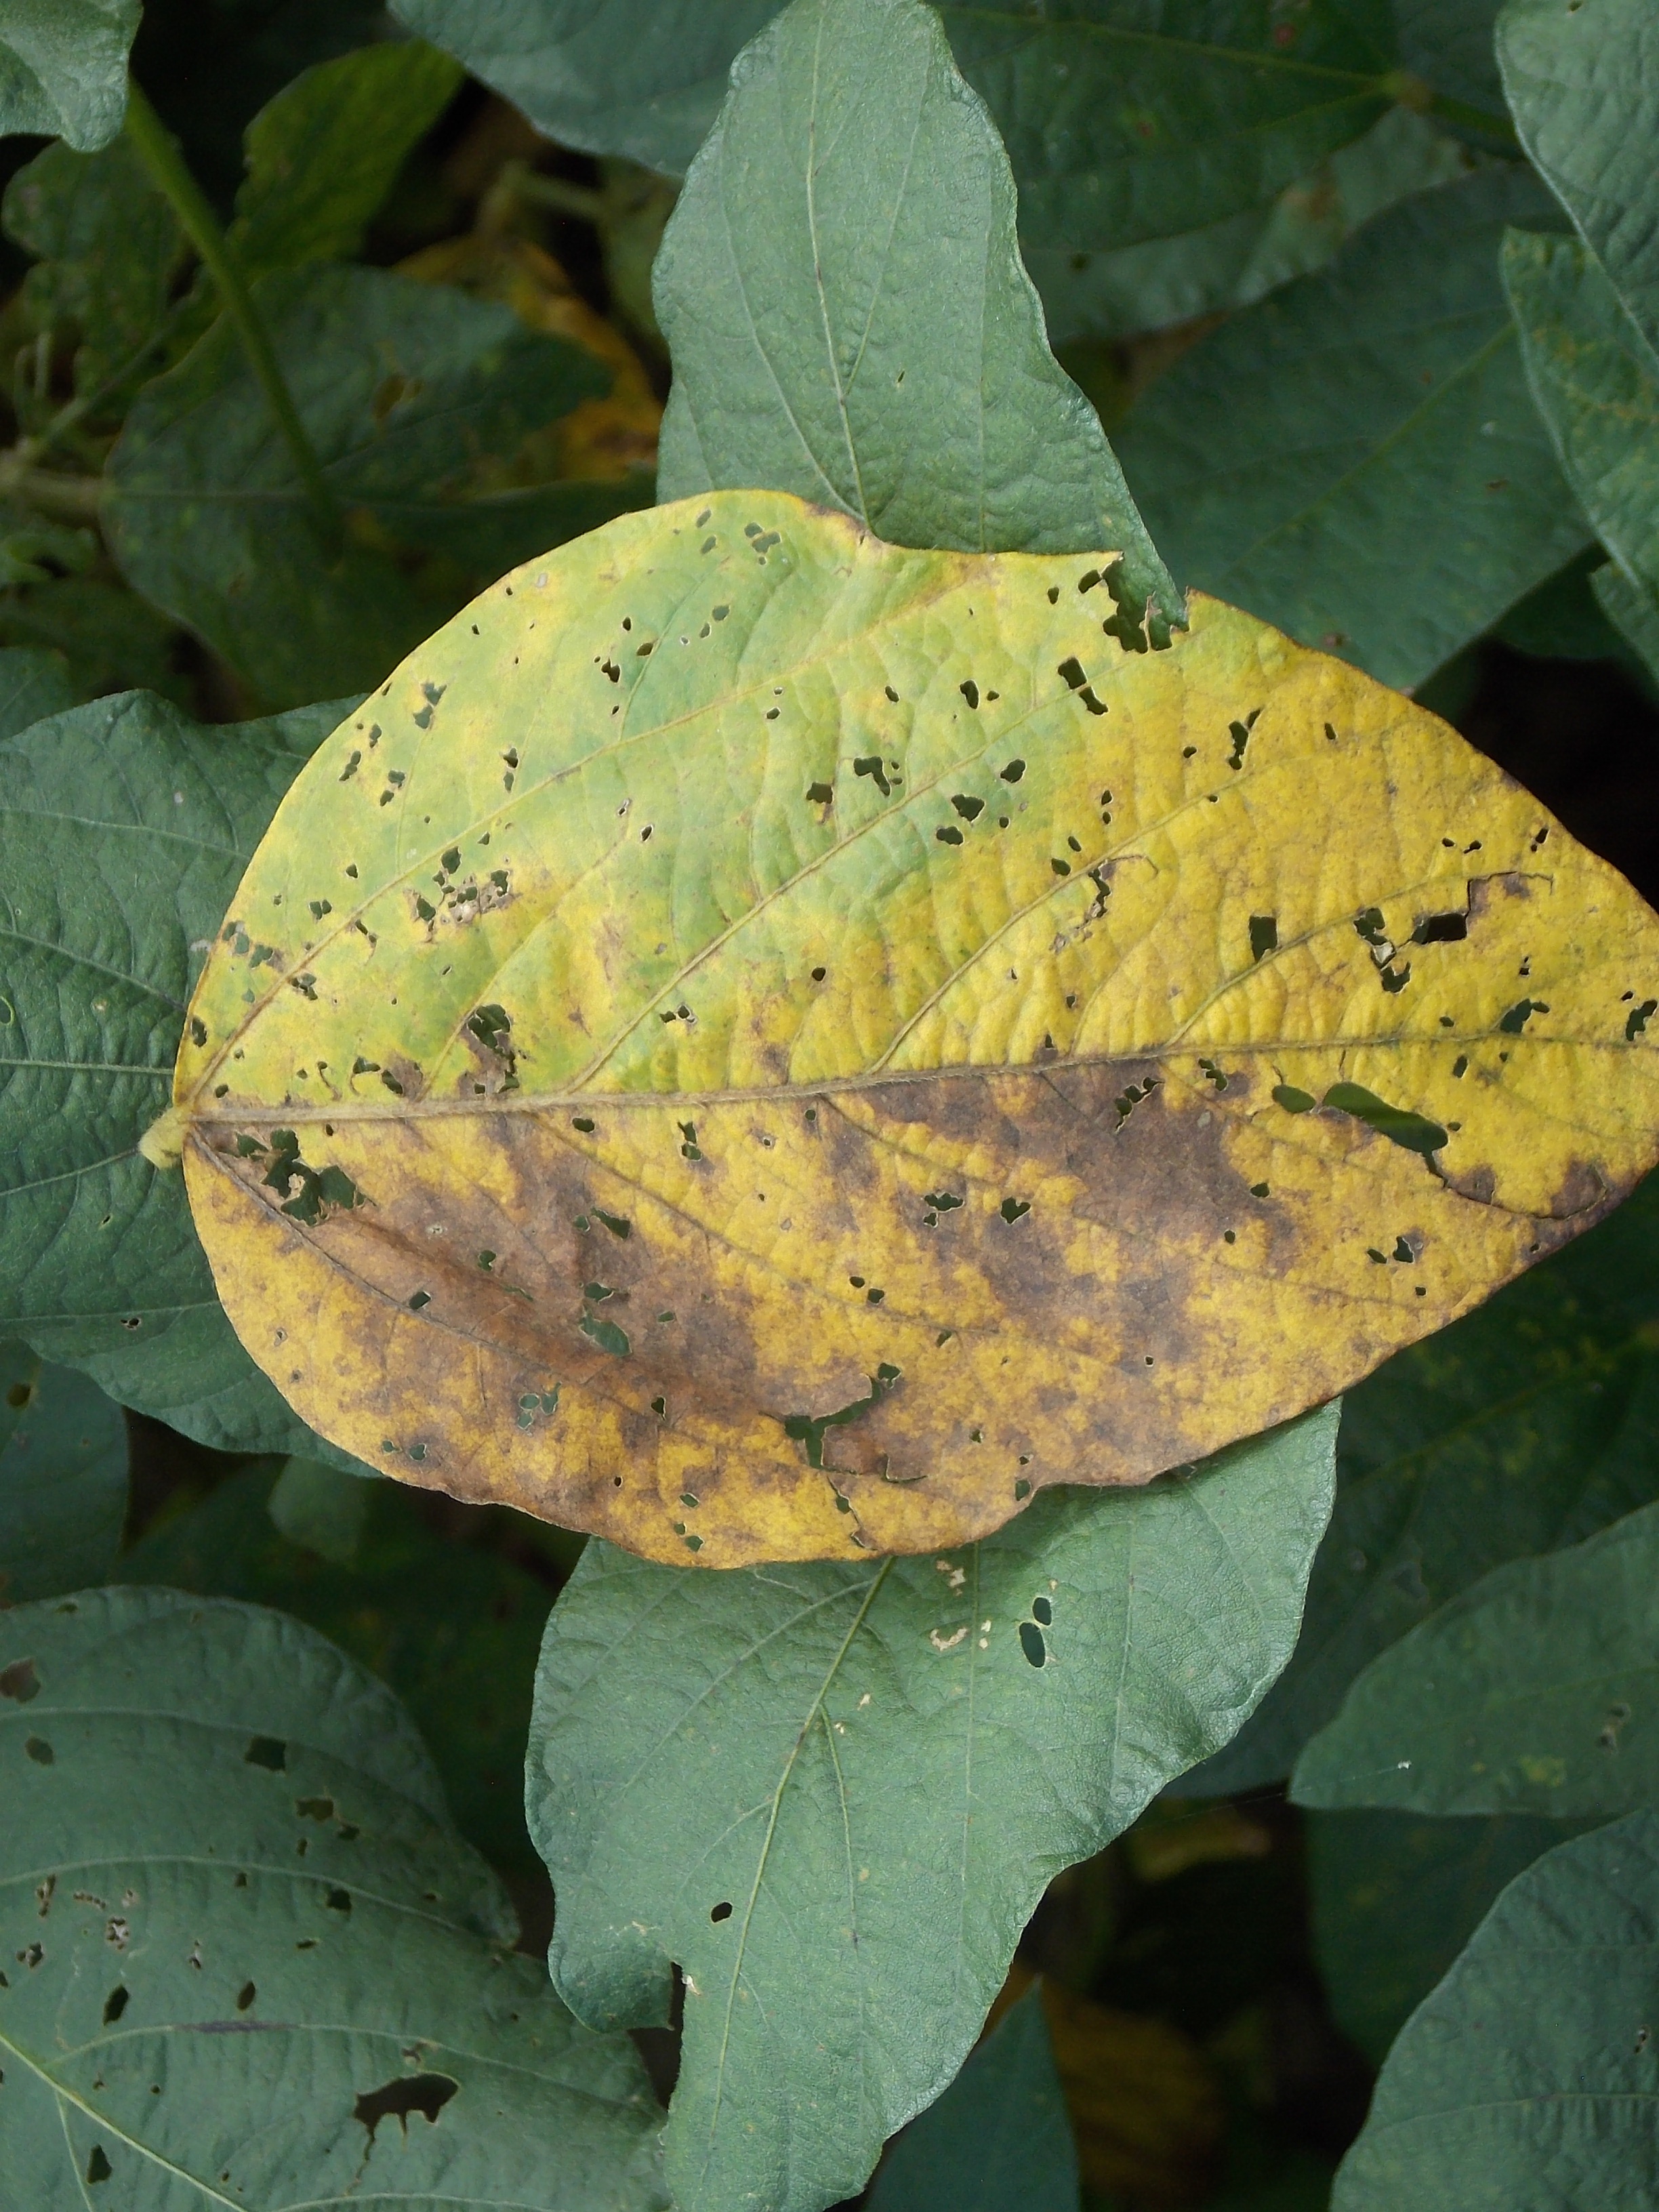
Label: Disease